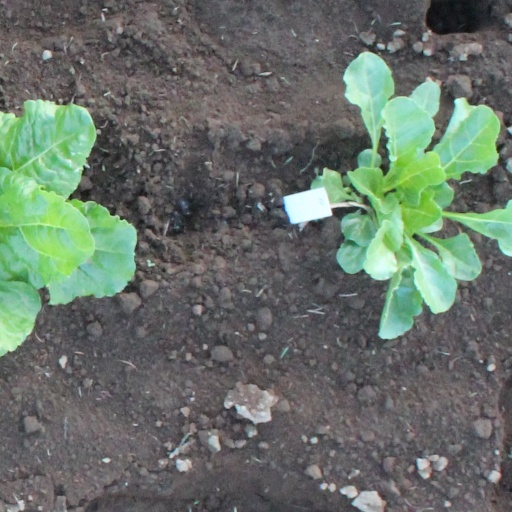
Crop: sugar beet